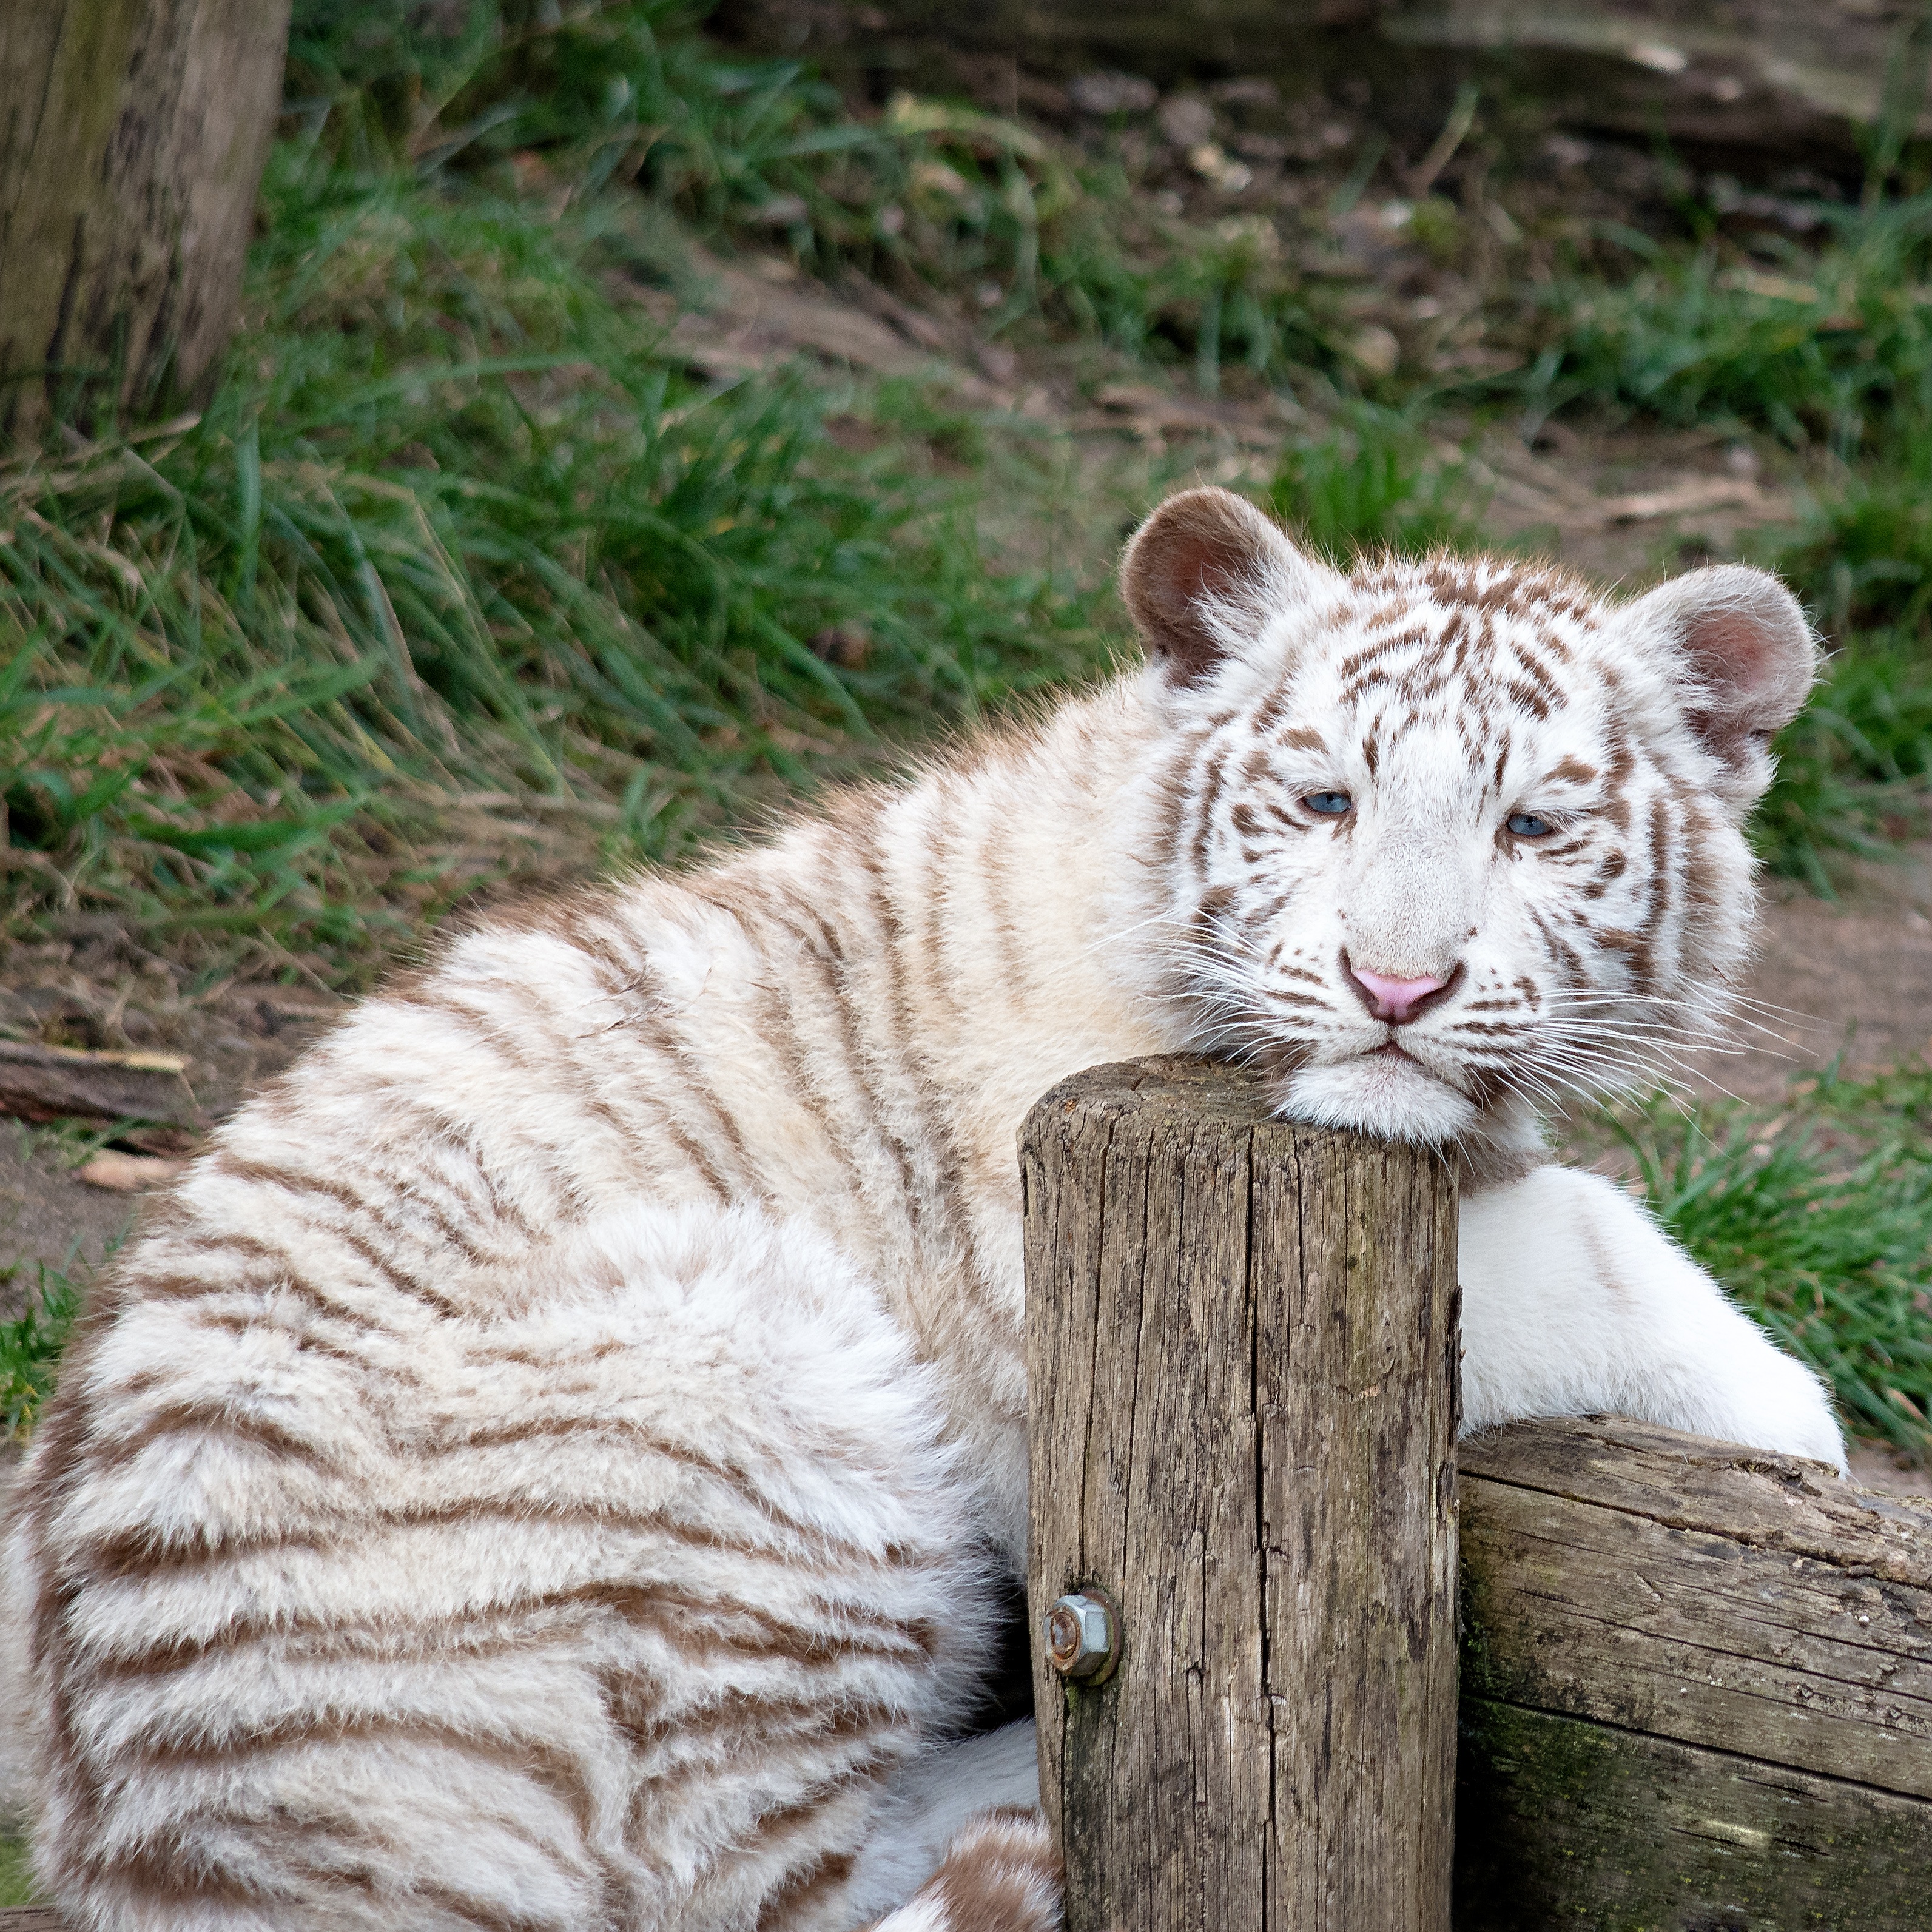
nature, animal, cute, wildlife, wild, zoo, cat, small, mammal, rest, predator, baby, fauna, wild animal, whiskers, tiger, sleepy, vertebrate, creature, tired, dangerous, concerns, white tiger, big cats, cat like mammal, hang head